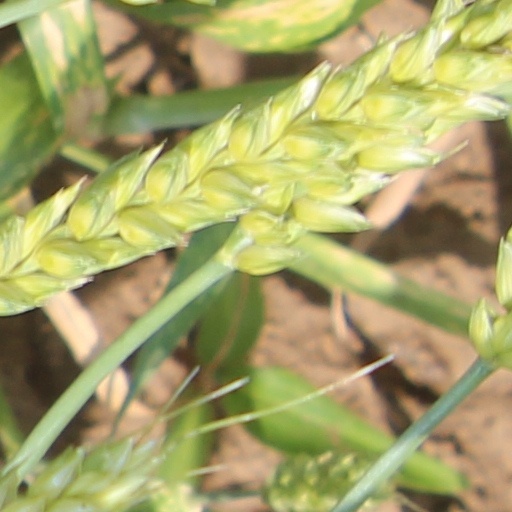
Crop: wheat